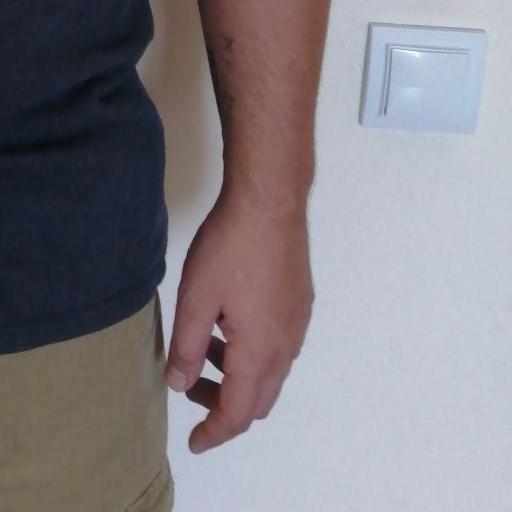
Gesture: no_gesture